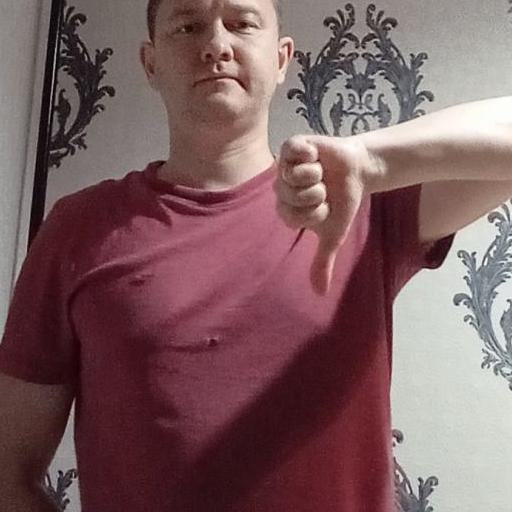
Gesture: dislike